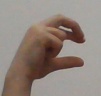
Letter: thal